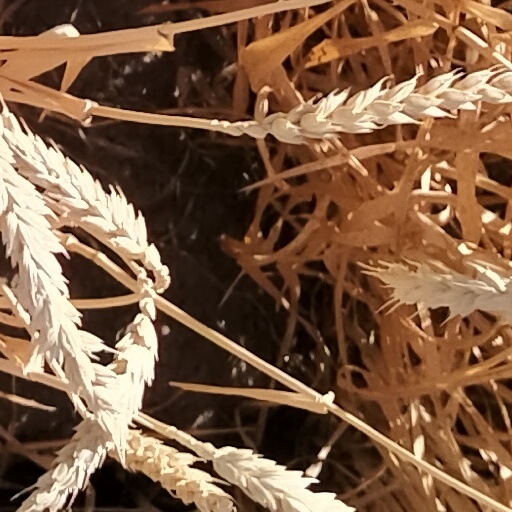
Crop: wheat